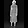
Label: Pullover